Charles Bradley (preacher)

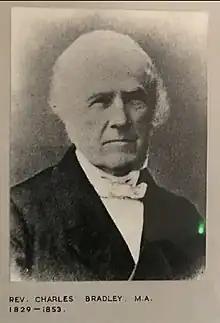
Photograph held at St James Church Clapham

Charles Bradley (1789–1871) was an English Anglican priest who was eminent as a preacher and writer of sermons published between 1818 and 1853.